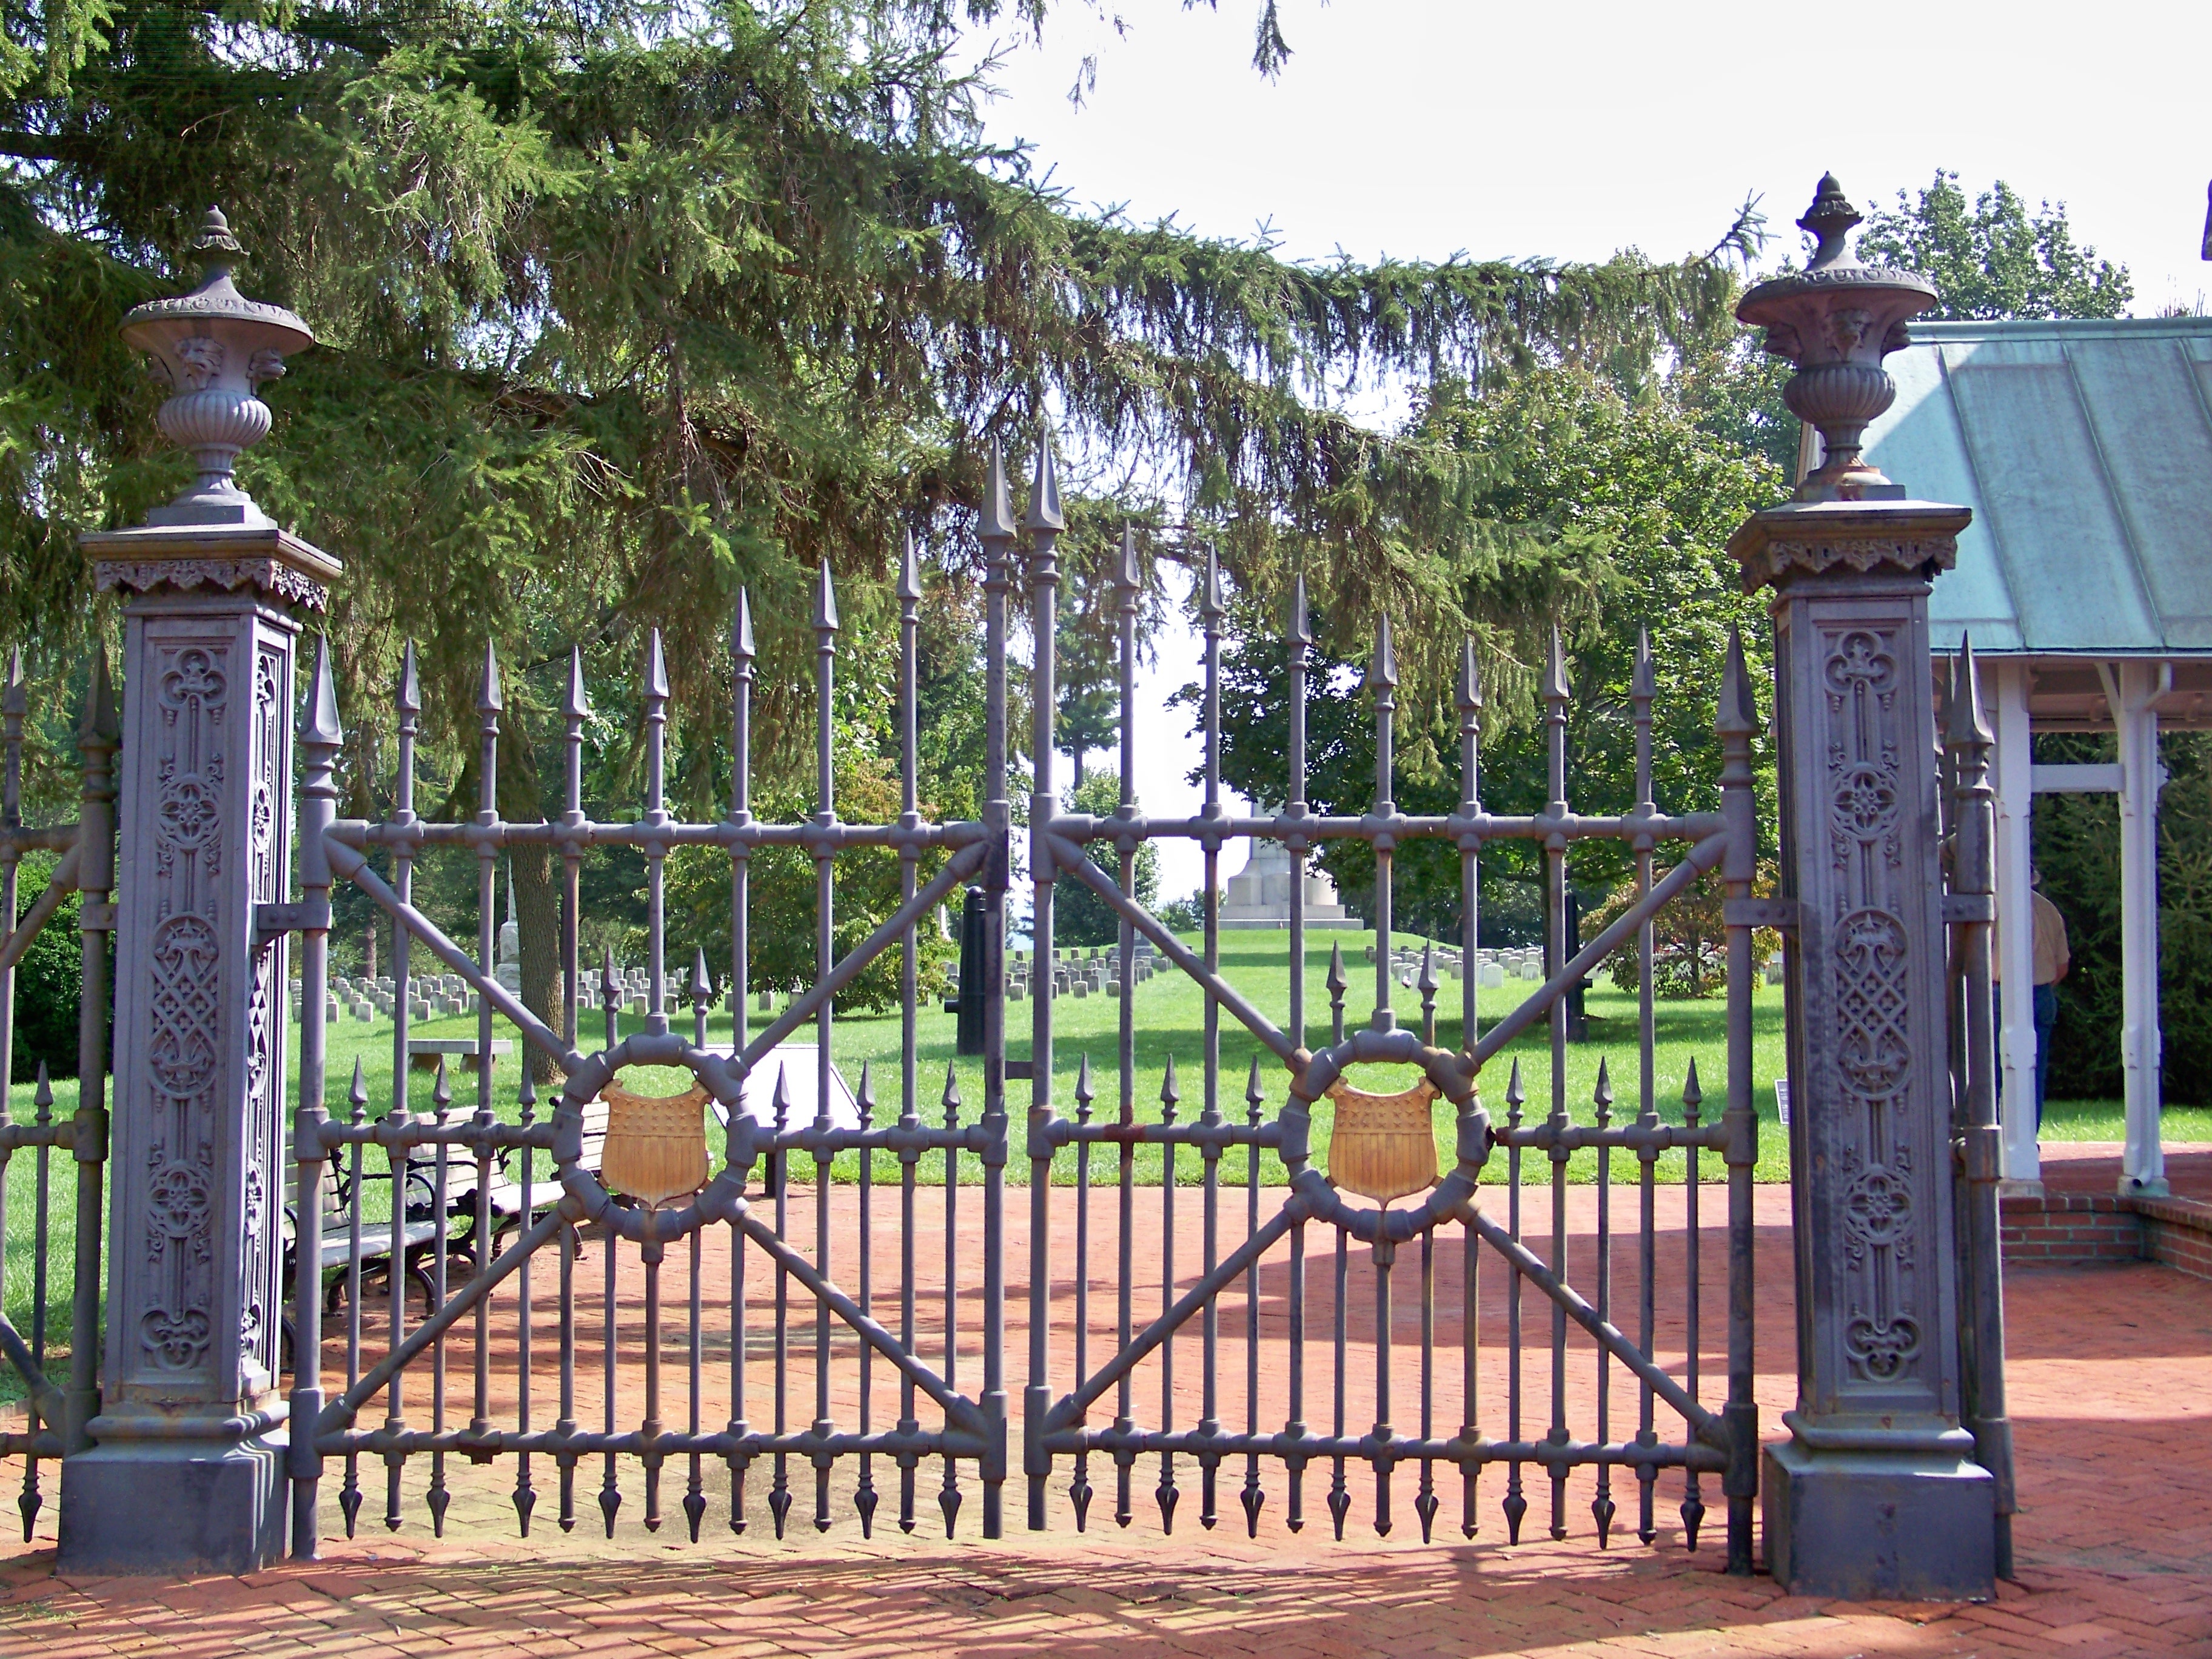
fence, architecture, antique, old, decoration, entrance, metal, ancient, cemetery, black, gate, gothic, design, ornate, style, iron, wrought, gothic gate, nonbuilding structure, outdoor structure